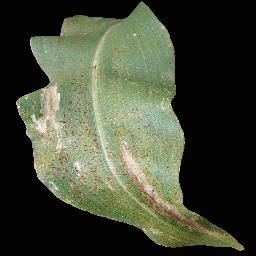
Label: Corn_(Maize)___Common_Rust